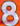
Number: 8